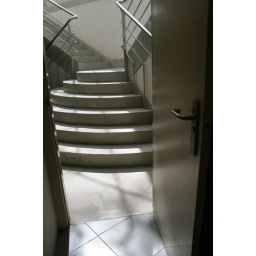
stairs to the bathroom in the glass house